Northeast Entrance Station

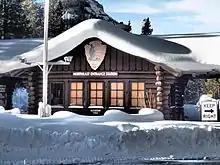
January 2014

The Northeast Entrance Station spans the center of the road into the park from Silver Gate. A central block housing the office and two checking windows is flanked by smaller blocks, each housing a checking window and joined to the main block by a long gabled roof that spans the ensemble. Each block is marked by a cross gable proportional to the block's size. The walls are lodgepole pine logs cut within the park with saddle-jointed corner, randomly beveled. Log poles support the shingled roof. The entrance station rests on a local stone foundation. A stone chimney for the heating stove projects above the central block. Earth floors have been replaced with concrete slabs.